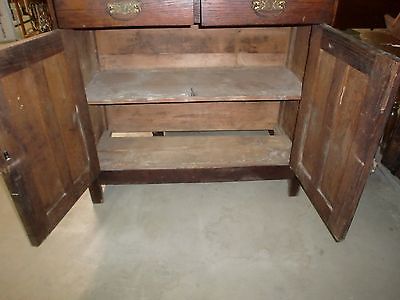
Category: cabinet